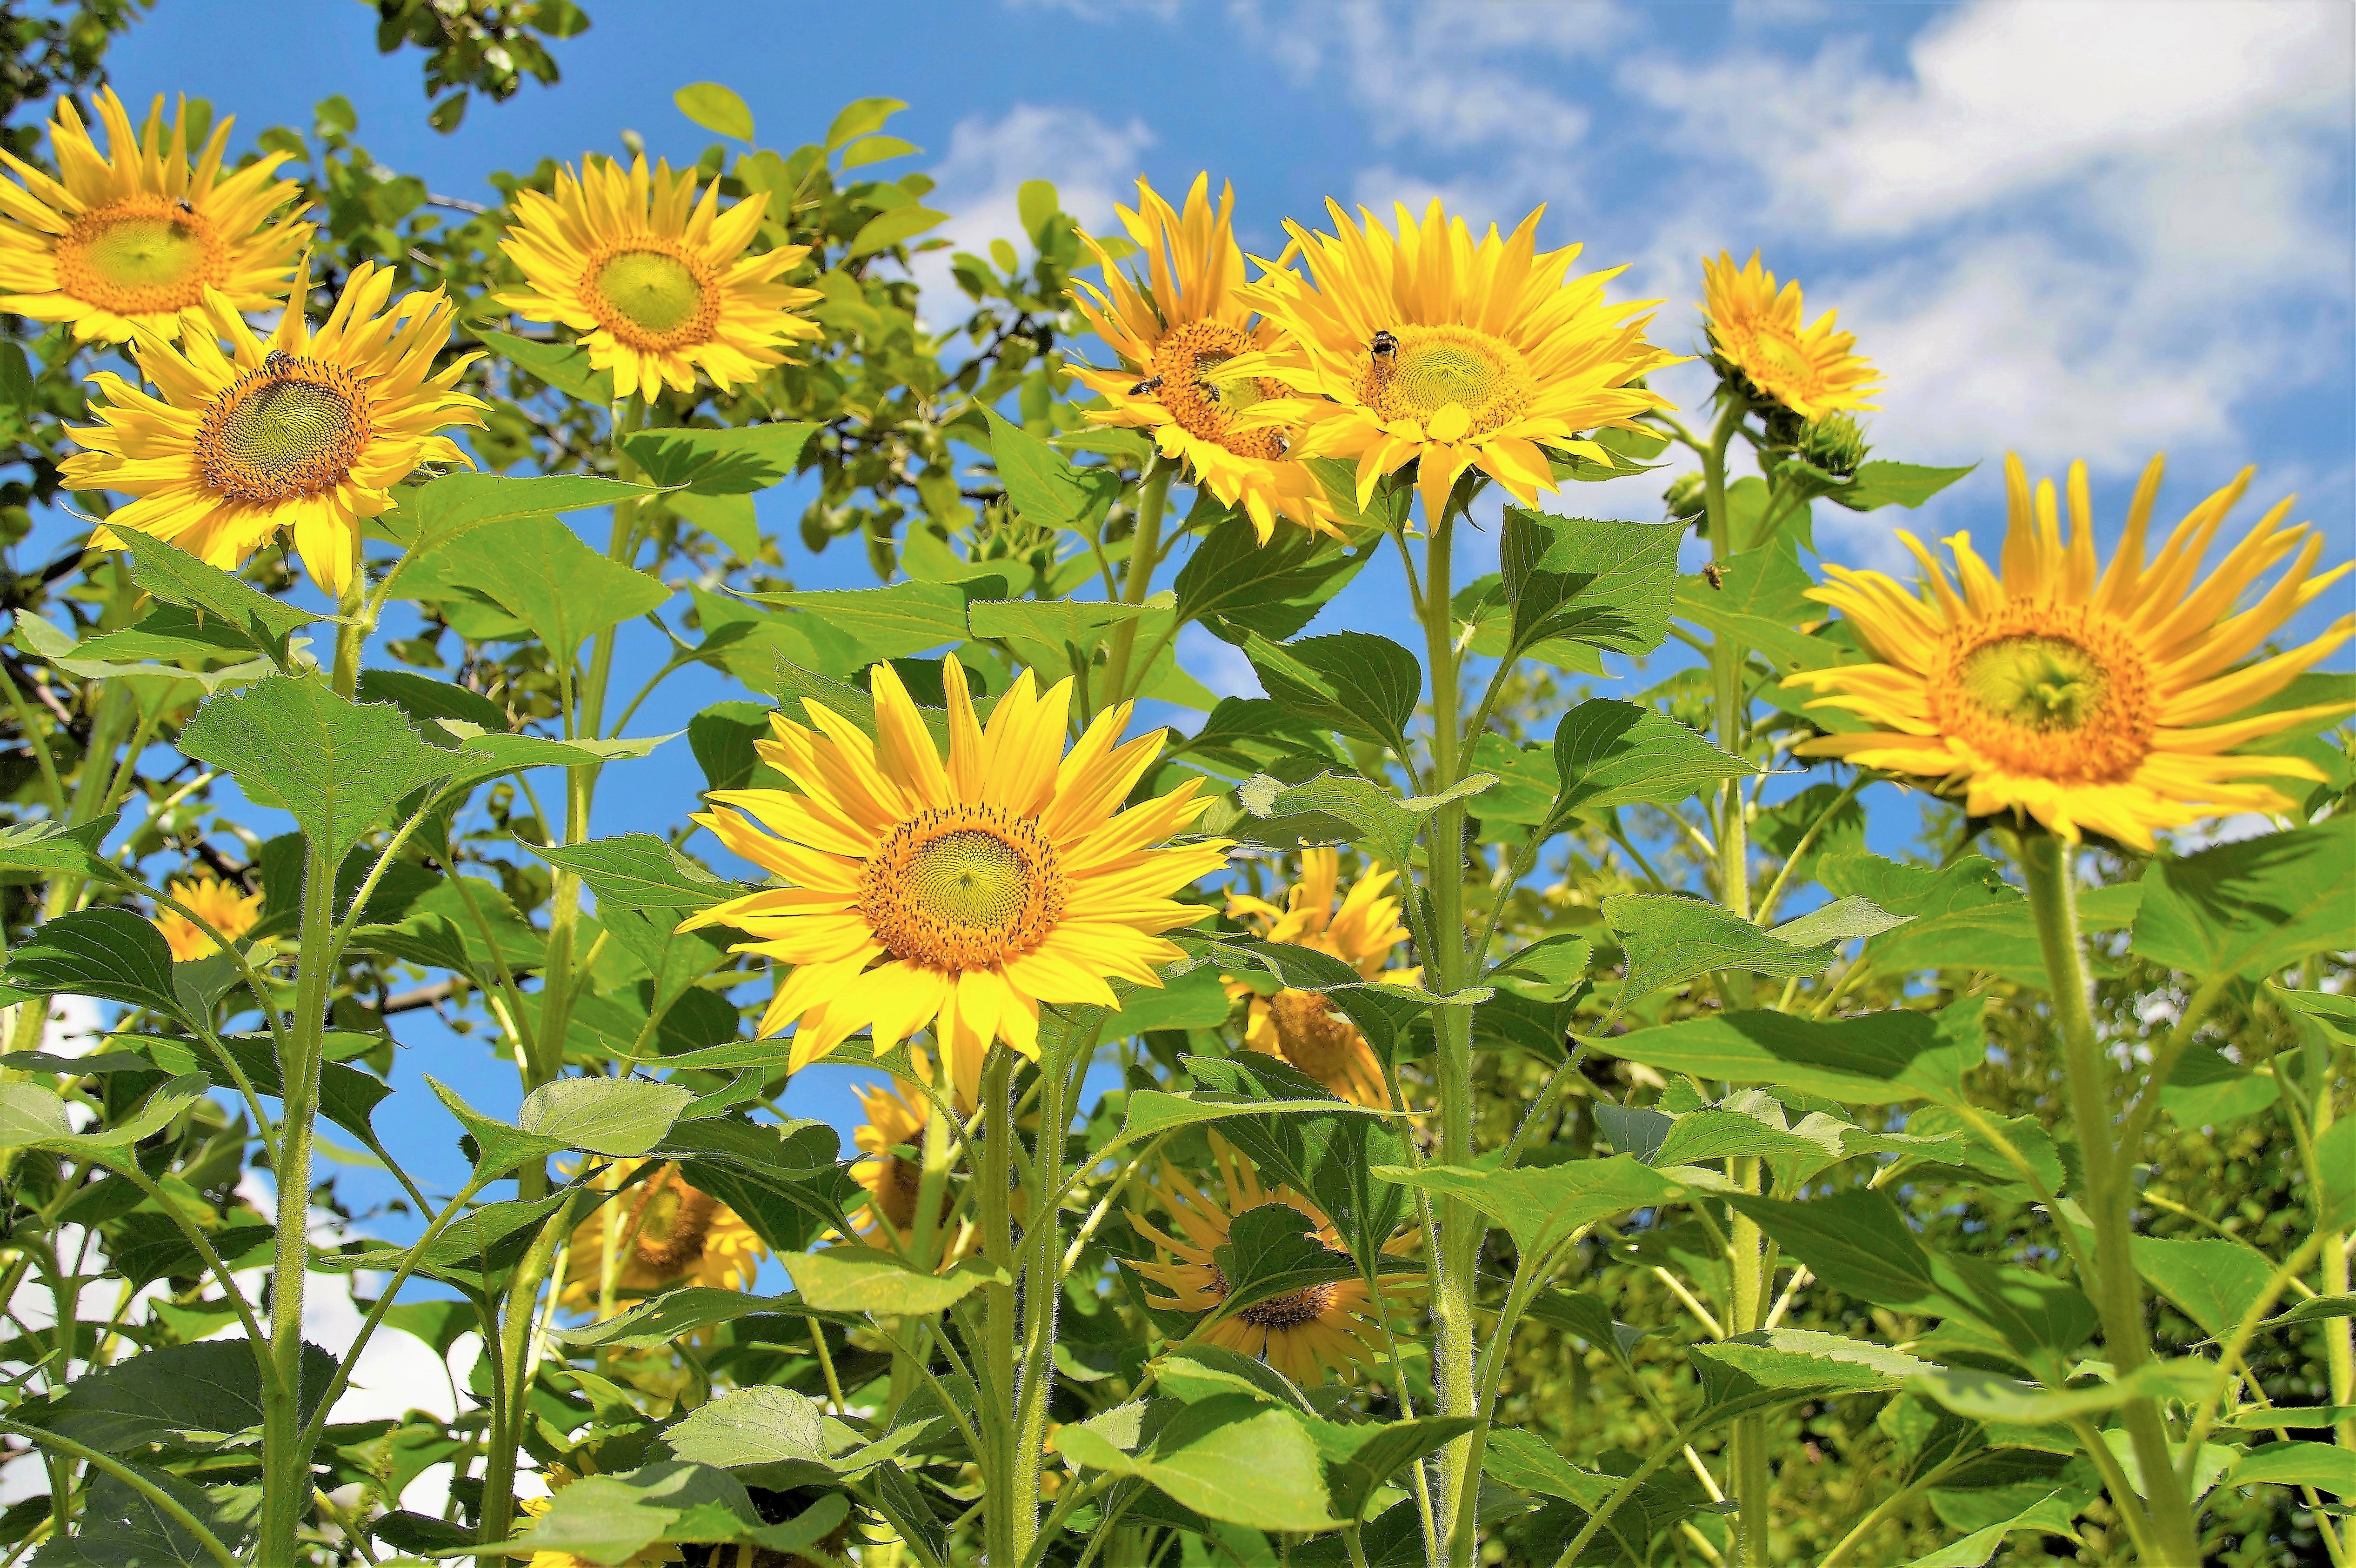
plant, field, meadow, prairie, flower, summer, botany, yellow, flora, sunflower, wildflower, flowering, flowering plant, daisy family, annual plant, land plant